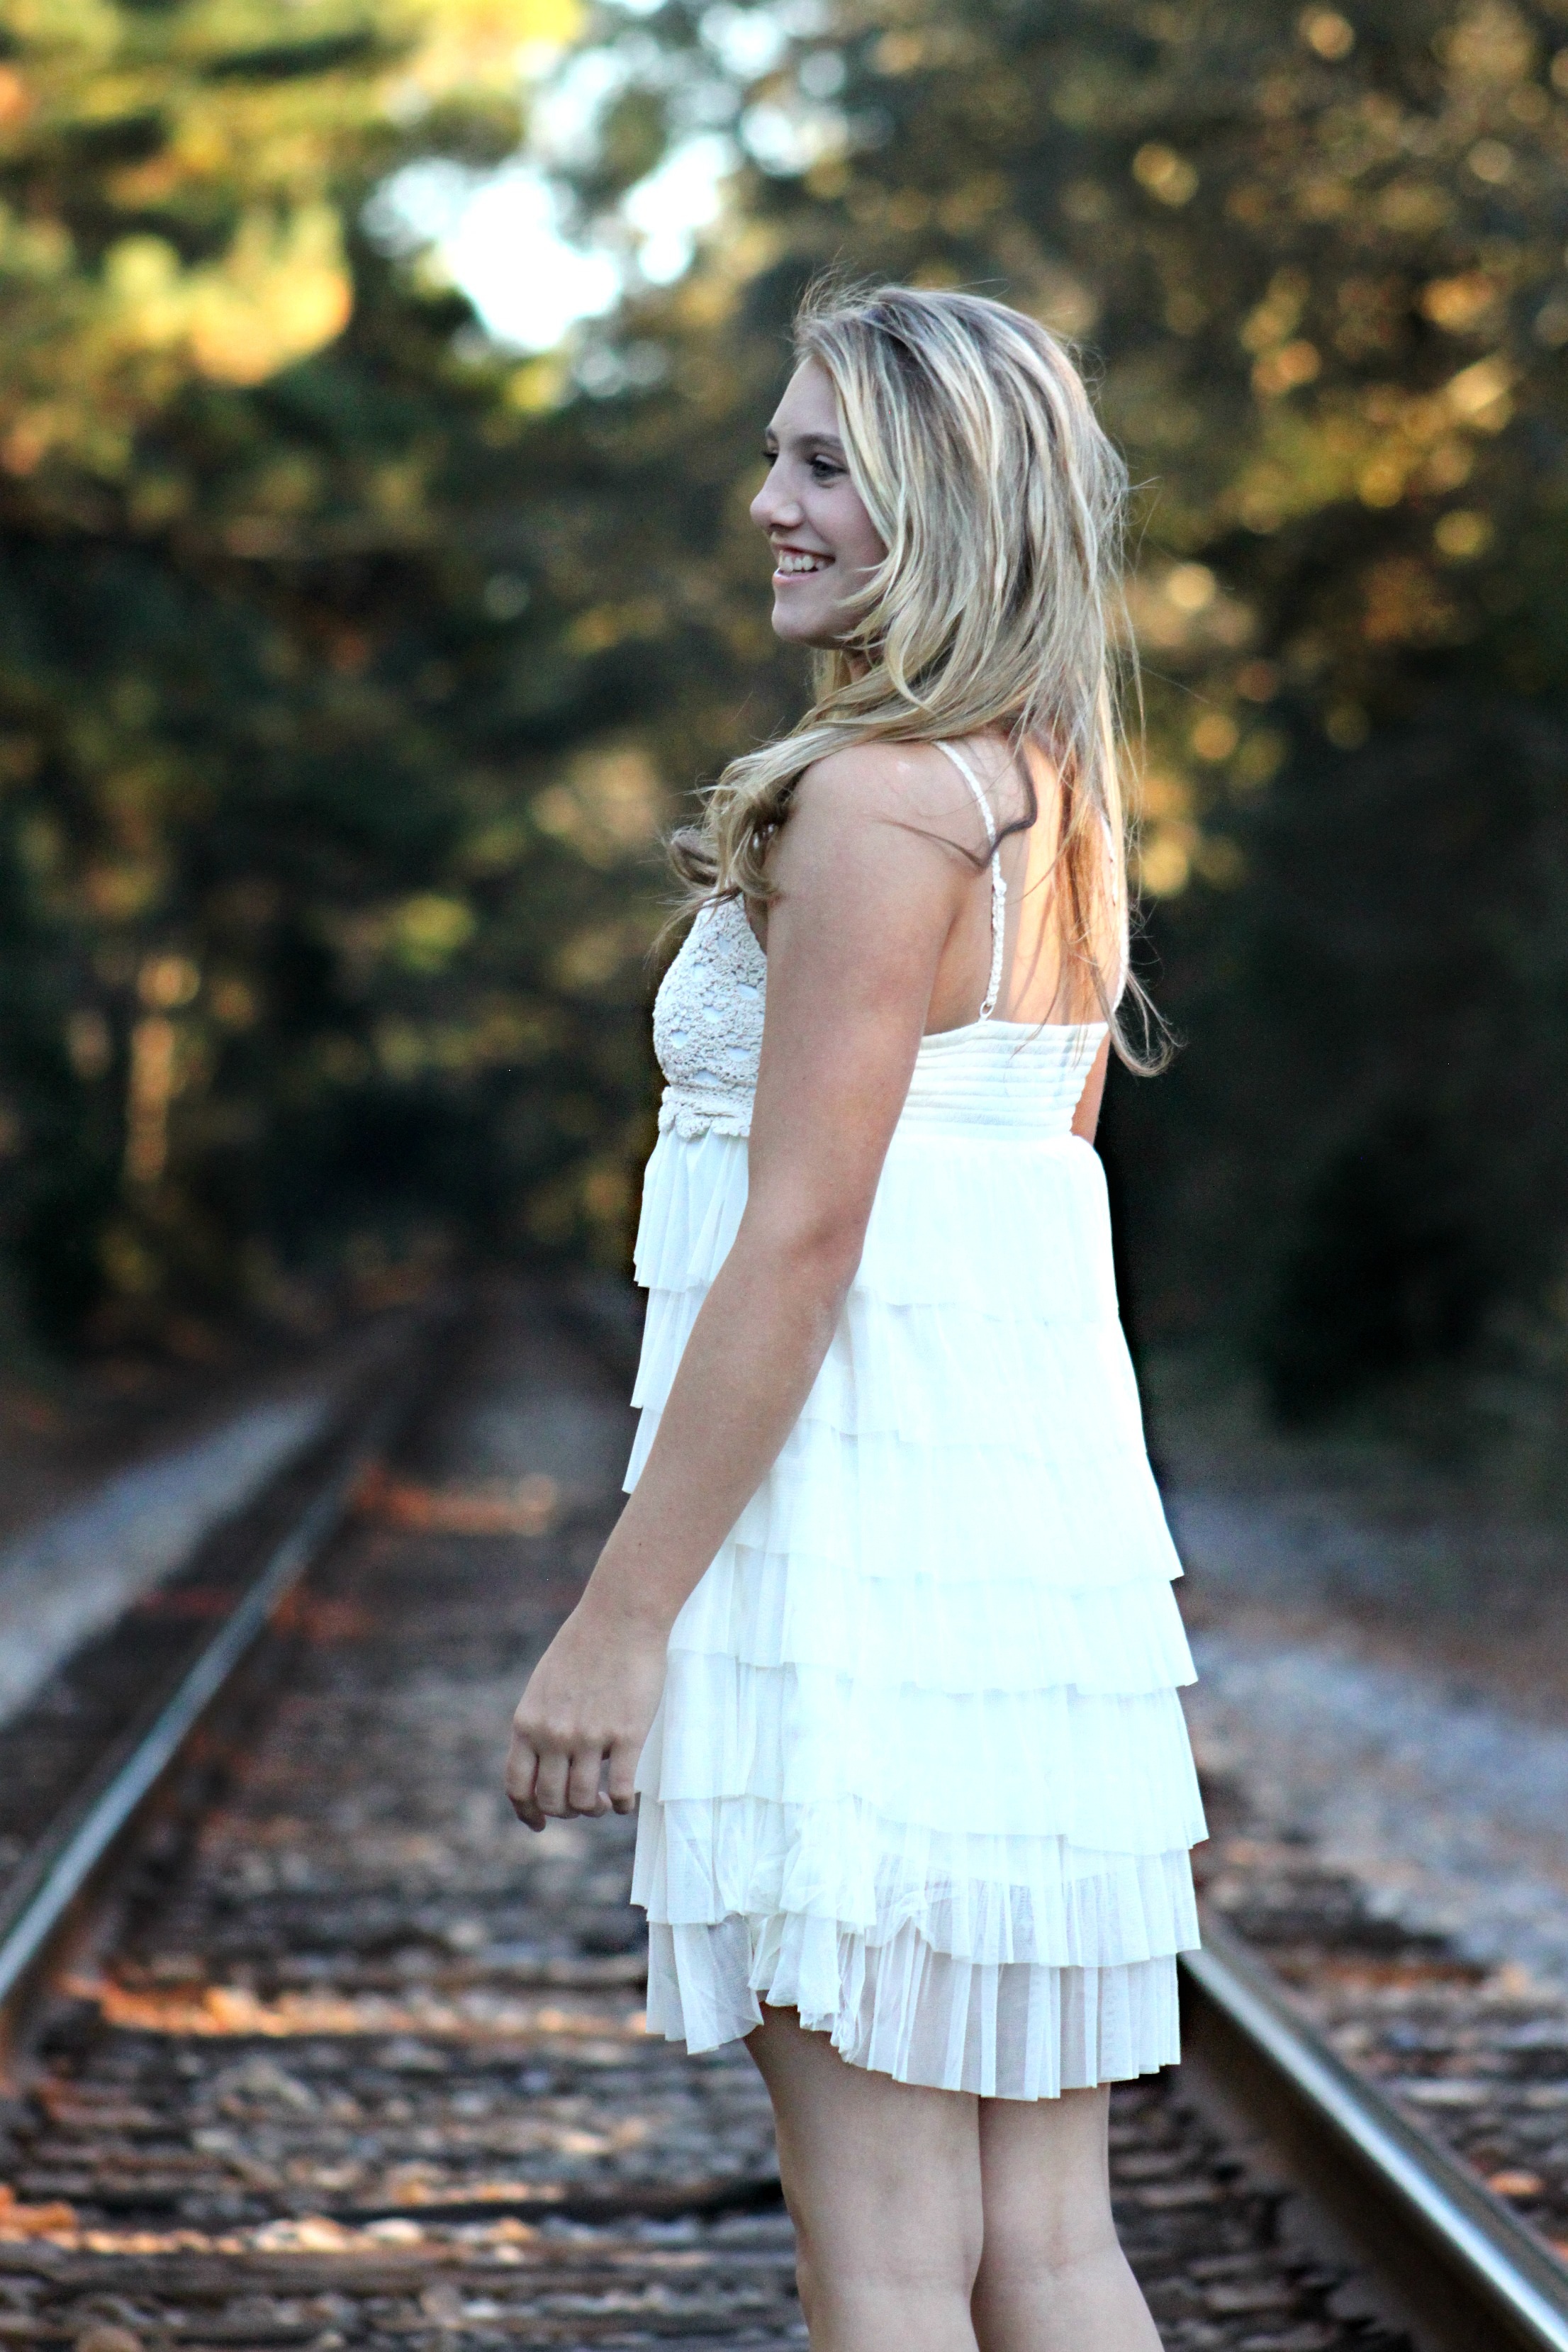
girl, woman, white, photography, female, model, young, spring, autumn, child, fashion, clothing, yellow, lady, wedding dress, bride, season, smiling, long hair, cheerful, outdoors, tracks, dress, happy, photograph, beauty, gown, photo shoot, portrait photography, bridal clothing